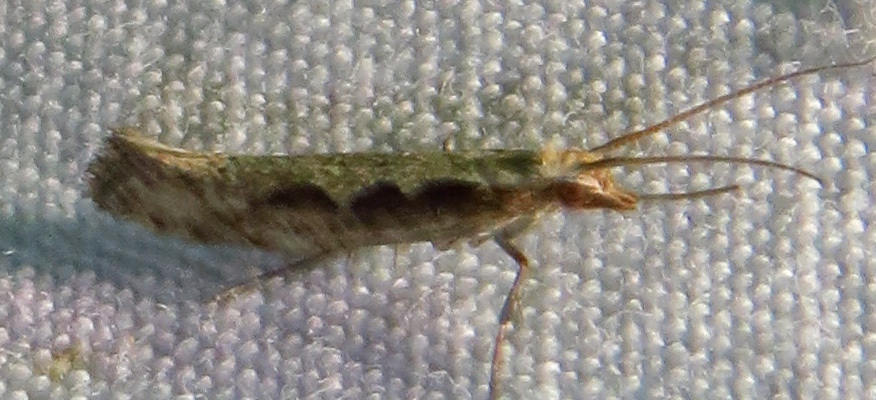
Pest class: diamondback_moth